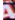
Number: 4